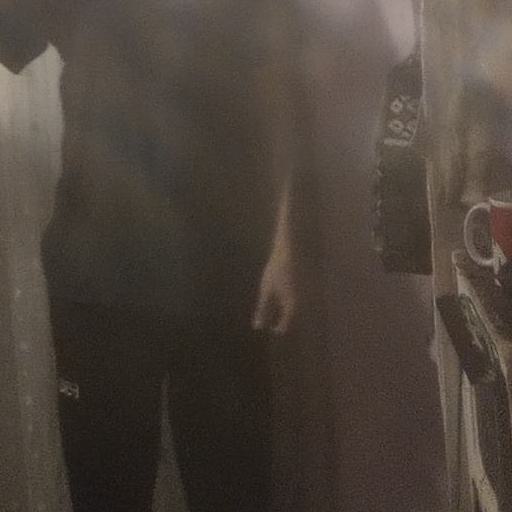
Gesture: no_gesture